European storm petrel

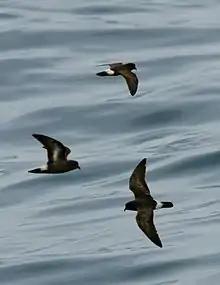
Composite from The Crossley ID Guide

The European storm petrel (Hydrobates pelagicus), also known as British storm petrel, or just storm petrel, is a species of seabird in the northern storm petrel family, Hydrobatidae. The small, square-tailed bird is entirely black except for a broad, white rump and a white band on the under wings, and it has a fluttering, bat-like flight. The large majority of the population breeds on islands off the northern coasts of Europe, with the greatest numbers in the Faroe Islands, United Kingdom, Ireland, and Iceland. The Mediterranean population is a separate subspecies whose strongholds are Filfla Island (Malta), Sicily, and the Balearic Islands. This subspecies is indiscernible at sea from its Atlantic relatives.